2019 Bandipur forest fires

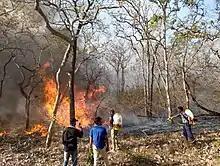
Forest department crew and local people helping to douse the Bandipur forest fire on 24 February 2019.

Two Mi-17 Indian Air Force helicopters were deployed on 25 February 2019 afternoon to douse the fire, which had been raging for three days in the Bandipur Tiger Reserve. The operation on 25 February 2019 was primarily limited to the Gopalaswamy Hills Range in Karnataka's Chamarajanagar district. The other two ranges that were seriously affected were Kundakere and Bandipur. The helicopters were deployed after Karnataka state Chief Minister HD Kumaraswamy called on the Indian Air Force for help. One proceeded towards Karadikal hill ranges while the other fought fires in the general area of Chammana halla top.